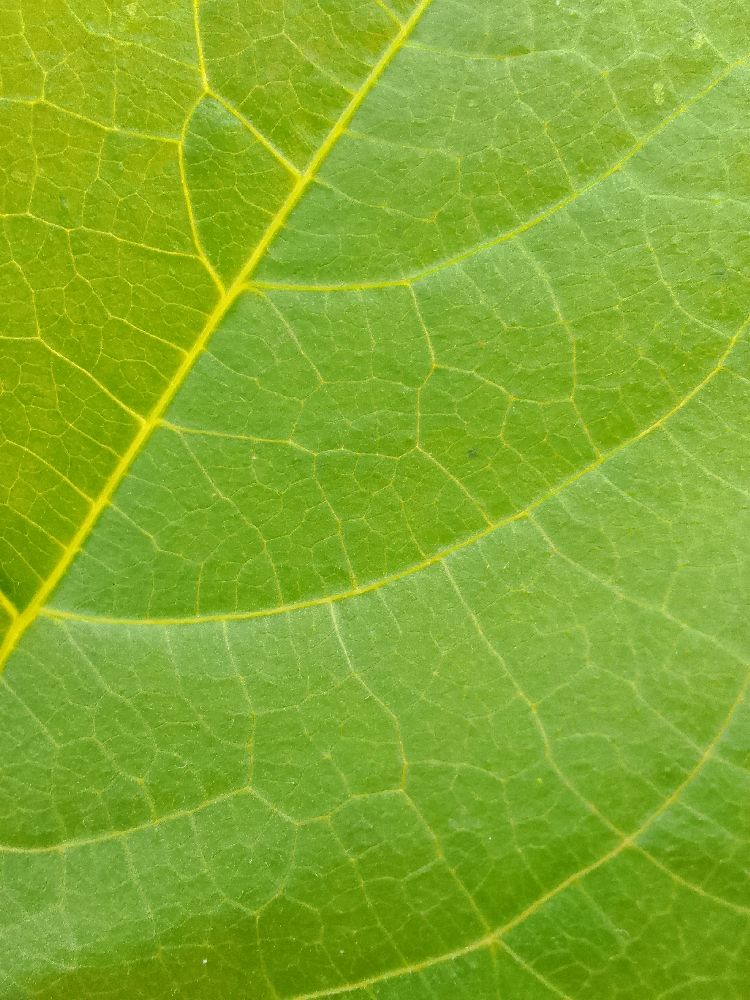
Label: healthy